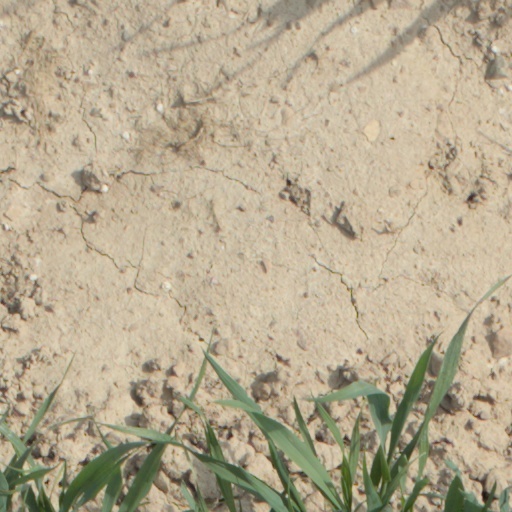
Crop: wheat